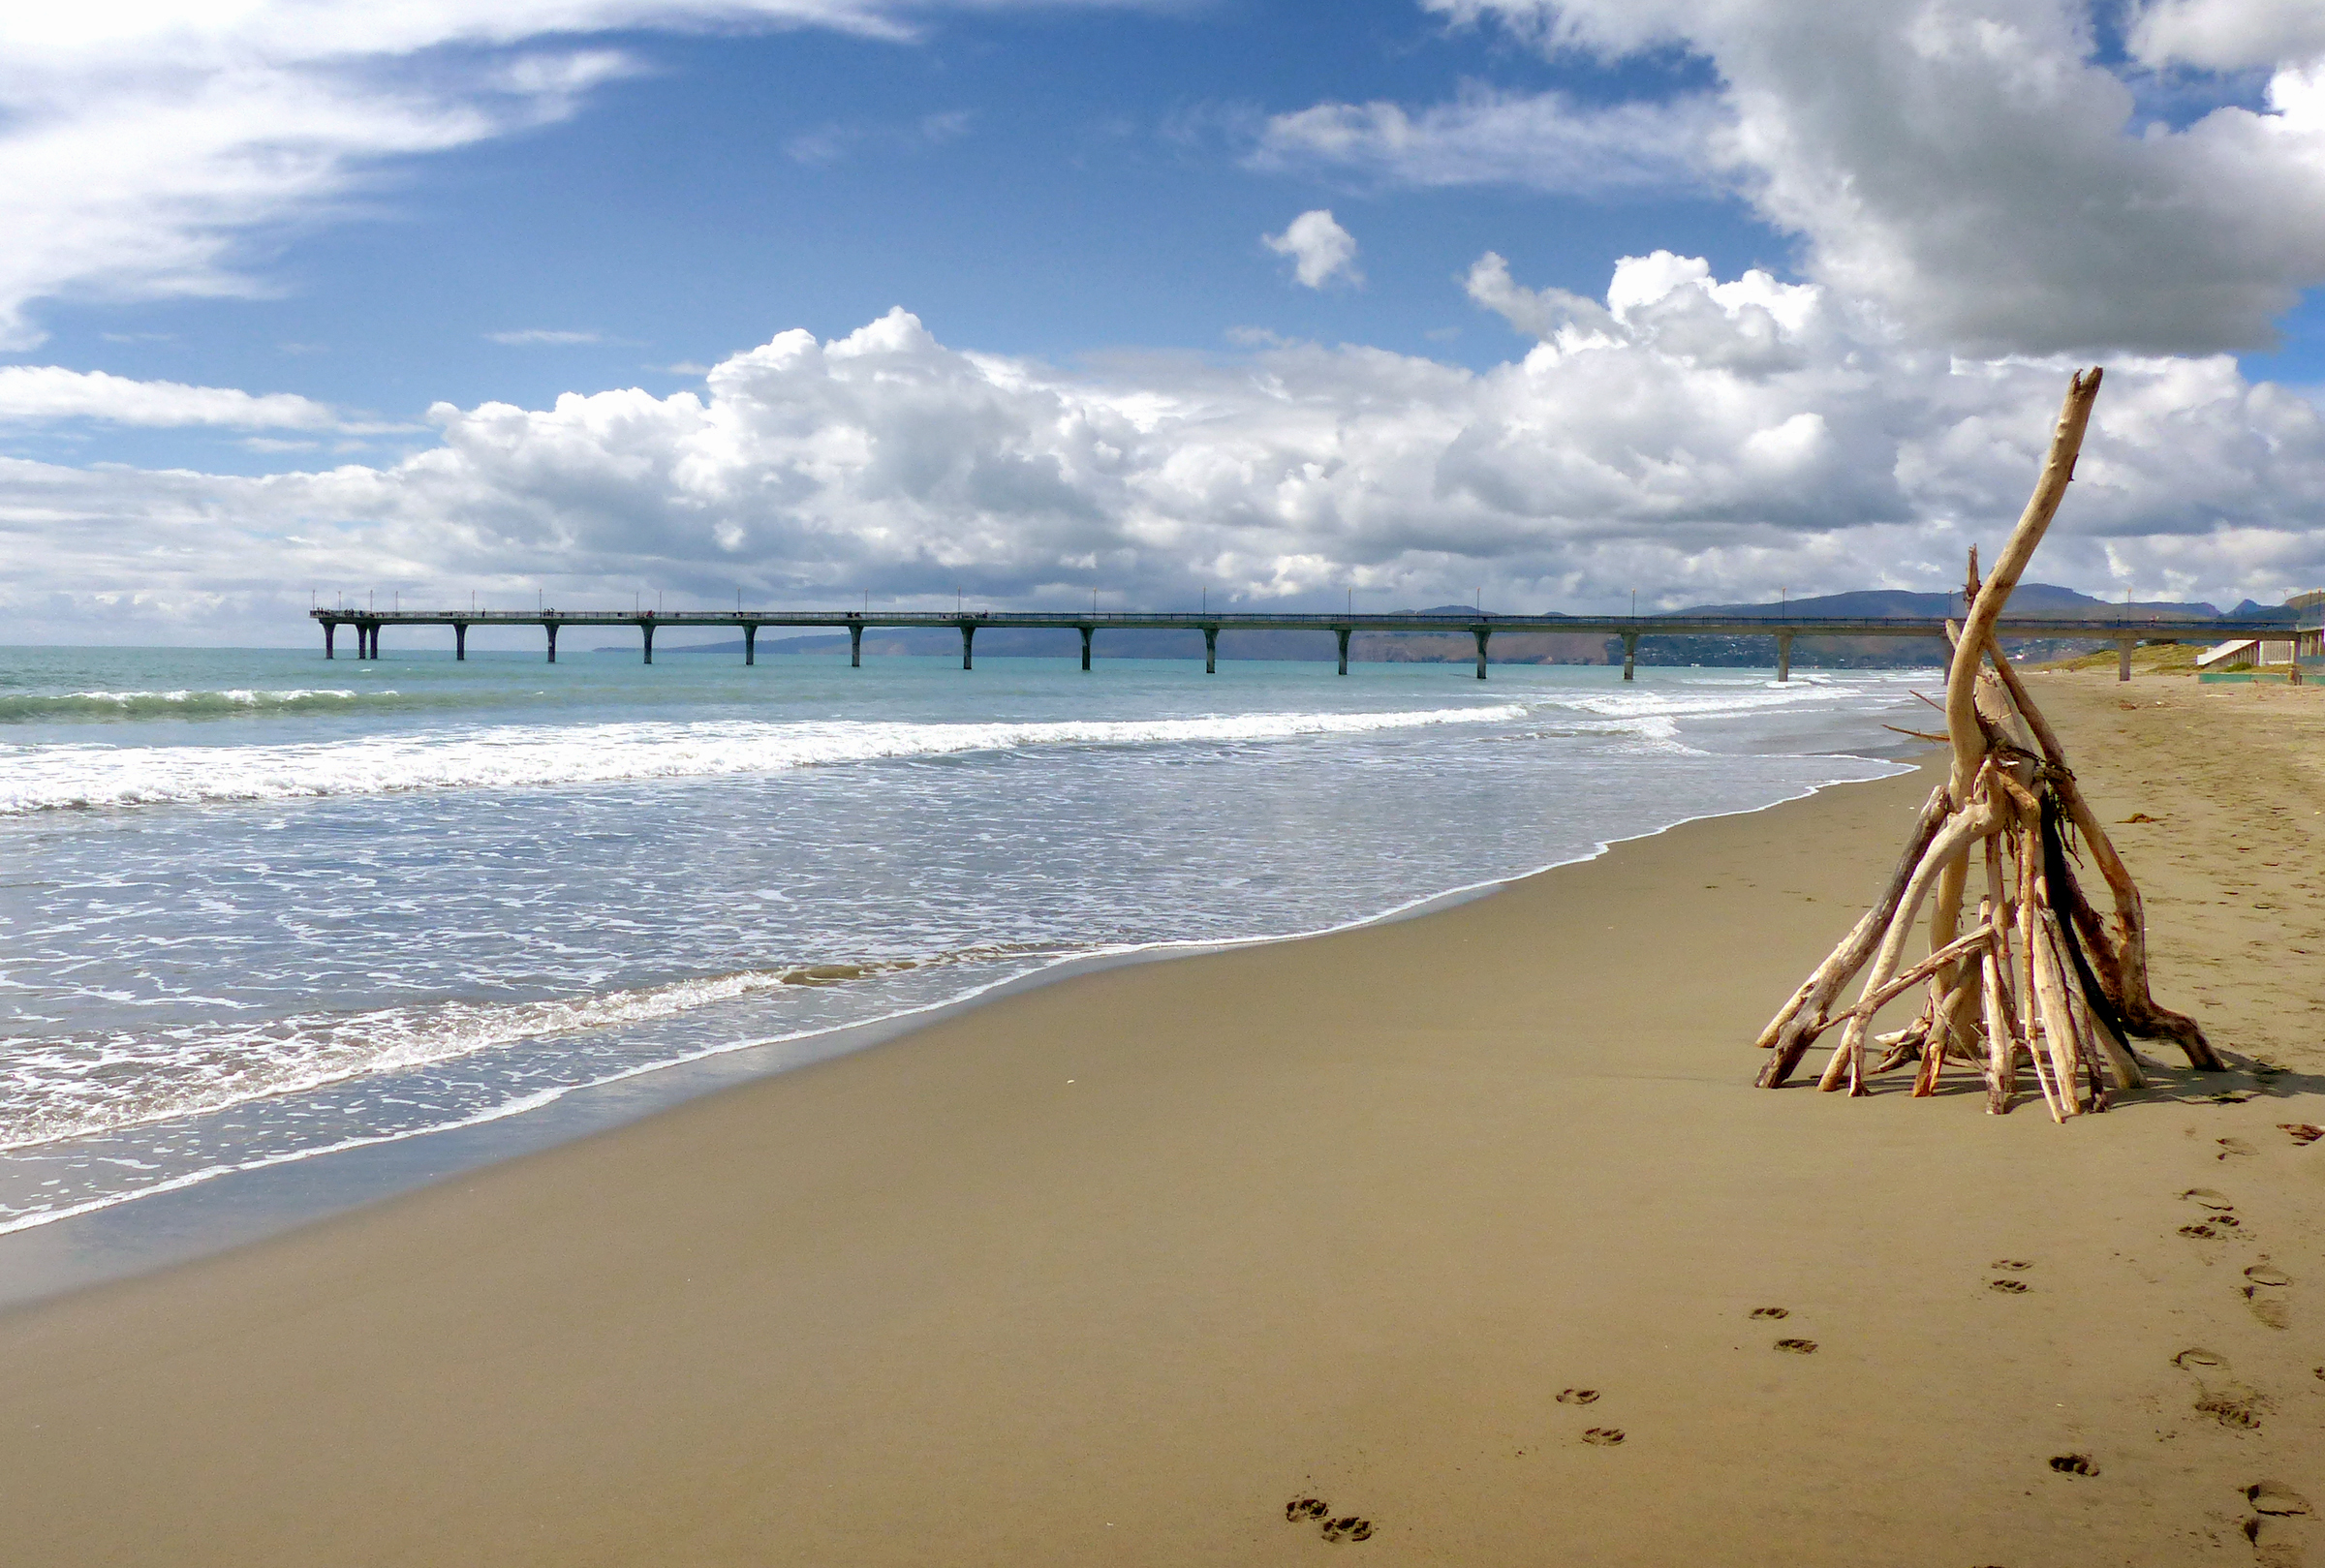
beach, sea, coast, sand, ocean, horizon, shore, wave, pier, tide, vacation, bay, body of water, lumixfz200, newbrightonpier, cape, wind wave